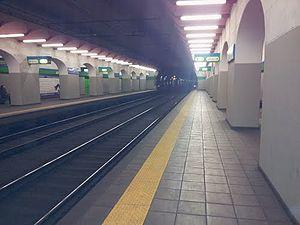
Gare de Milano Dateo